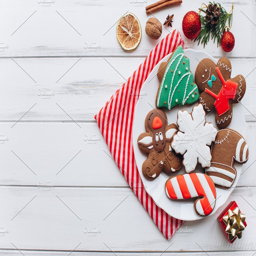
a preparation for media genre